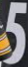
Number: 5